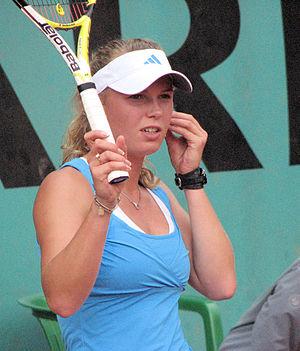
Caroline Wozniacki au tournoi de Roland-Garros 2009